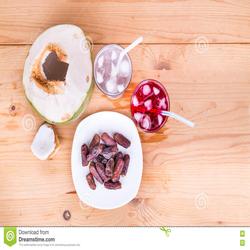
Label: Dates